Incendiary kite

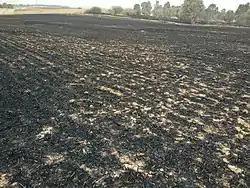
Burned fields by arson kite near Kibbutz Be'eri

During the 2018 Gaza border protests Palestinians from the Gaza Strip have flown fire bomb kites over the Israel–Gaza barrier, setting fires on the Israeli side of the border, Since the beginning of May 2018, longer range helium filled incendiary balloons, devised from party balloons and condoms, have been used alongside the kites. In one instance, a falcon outfitted with a harness with flaming material at the end was utilized as well.